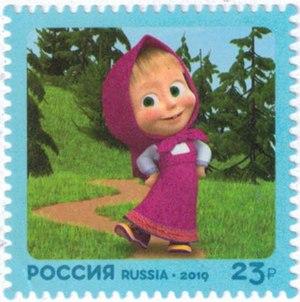
№ 2557-2559. Timbre «
Masha et Michka est une série télévisée d'animation 3D humoristique russe créée en 2009 par le studio Animaccord. Chaque épisode dure entre sept et huit minutes.